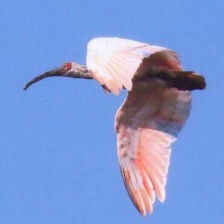
Species: ASIAN CRESTED IBIS
Scientific name: NIPPONIA NIPPON